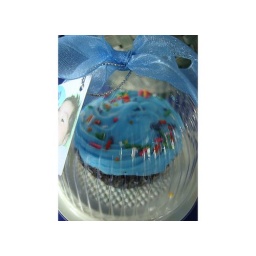
chocolate banana cupcake in plastic dome containers